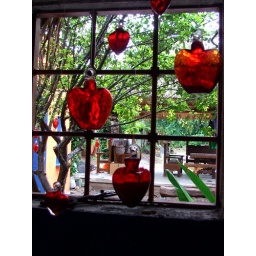
I thought you might have this window in your house one day. I saw it - and thought of you my Kate!